Linxia Hui Autonomous Prefecture

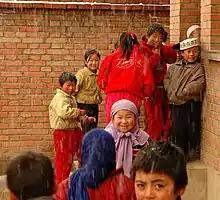
Children at a primary school in Jishishan County

2008 population was 2 million people. 2010 census counted 1,946,677. 2020-11 Census increased to 2,437,000. Average population density is 233 per km. Ethnic minority groups include Hui, Tibetans, Salar, Bao'an, Dongxiang and others, and their population is up to 50,64%. Altogether there are 16 minority ethnic groups with a population of 1,700,000; 56% of the total population of Linxia.